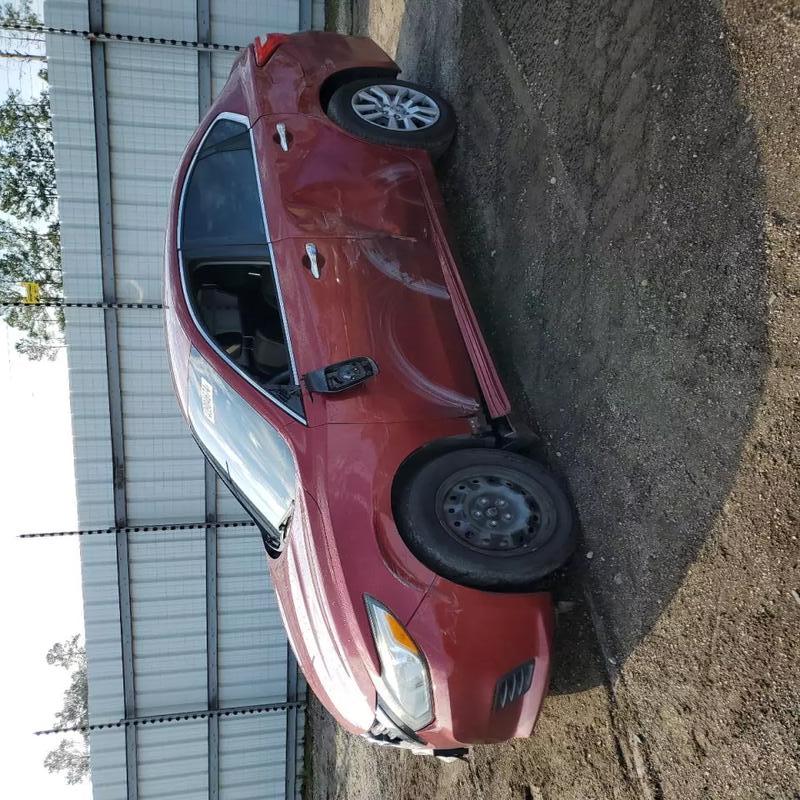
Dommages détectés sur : aile avant gauche, porte avant gauche, porte arrière gauche, aile arrière gauche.
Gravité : mineur